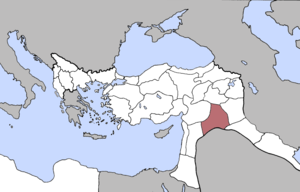
Le sandjak de Zor ou moutassarifat de Zor ou sandjak de Deir ez-Zor est une ancienne division administrative de l'Empire ottoman créée en 1857 avec pour chef-lieu la ville de Deir ez-Zor. Au lendemain de la Première Guerre mondiale au Proche-Orient, il est disputé entre les nationalistes arabes hachémites, le mandat britannique de Mésopotamie et le mandat français en Syrie et au Liban, et finalement rattaché à ce dernier en 1923. Ces territoires se situent dans l'est de la Syrie actuelle.